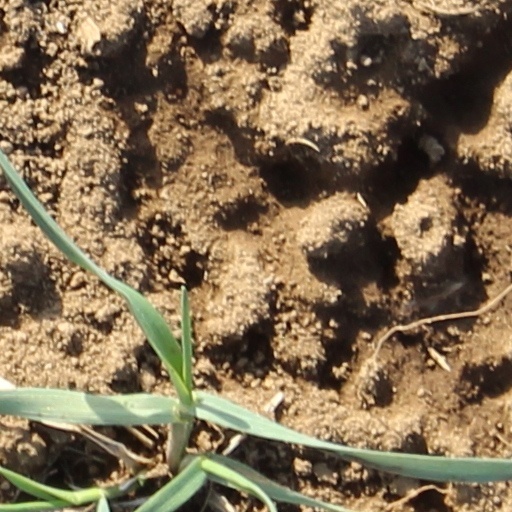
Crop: wheat